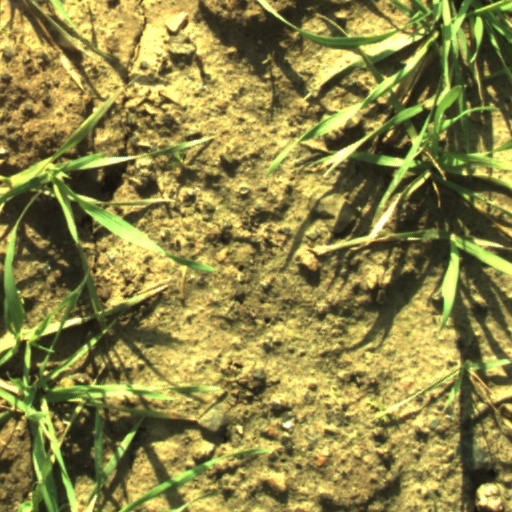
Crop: wheat